Pine Forge Mansion and Industrial Site

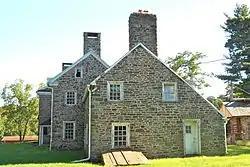

The Pine Forge Mansion and Industrial Site, also known as Thomas Rutter's Mansion and the Pine Forge Iron Plantation, is an historic, American iron plantation and mansion and national historic district located in Douglass Township, Berks County, Pennsylvania.